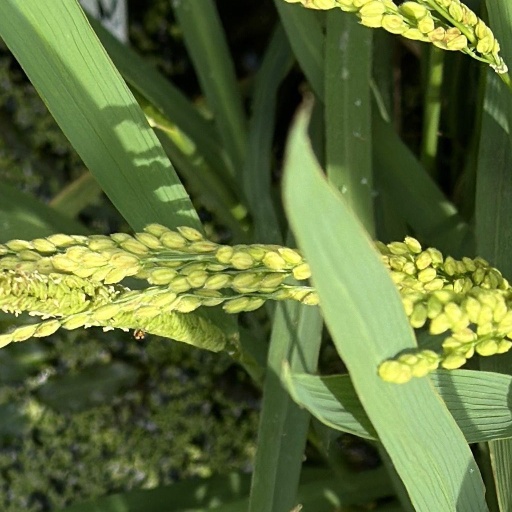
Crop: rice